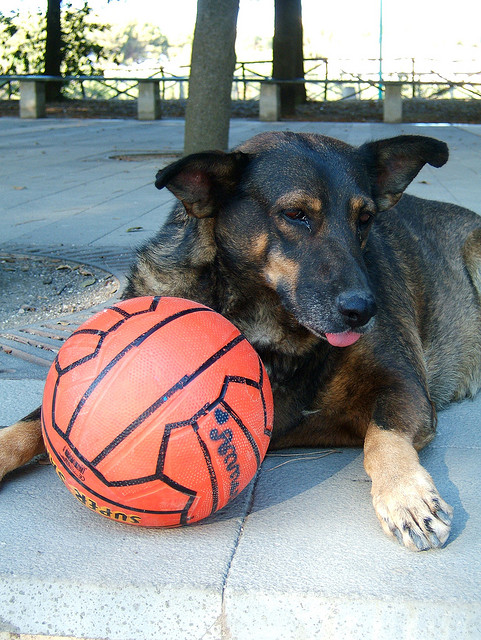
một con chó đen trên mặt đất với một quả bóng rổ